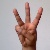
The image shows a hand gesture representing the letter 'W' in Indian Sign Language.